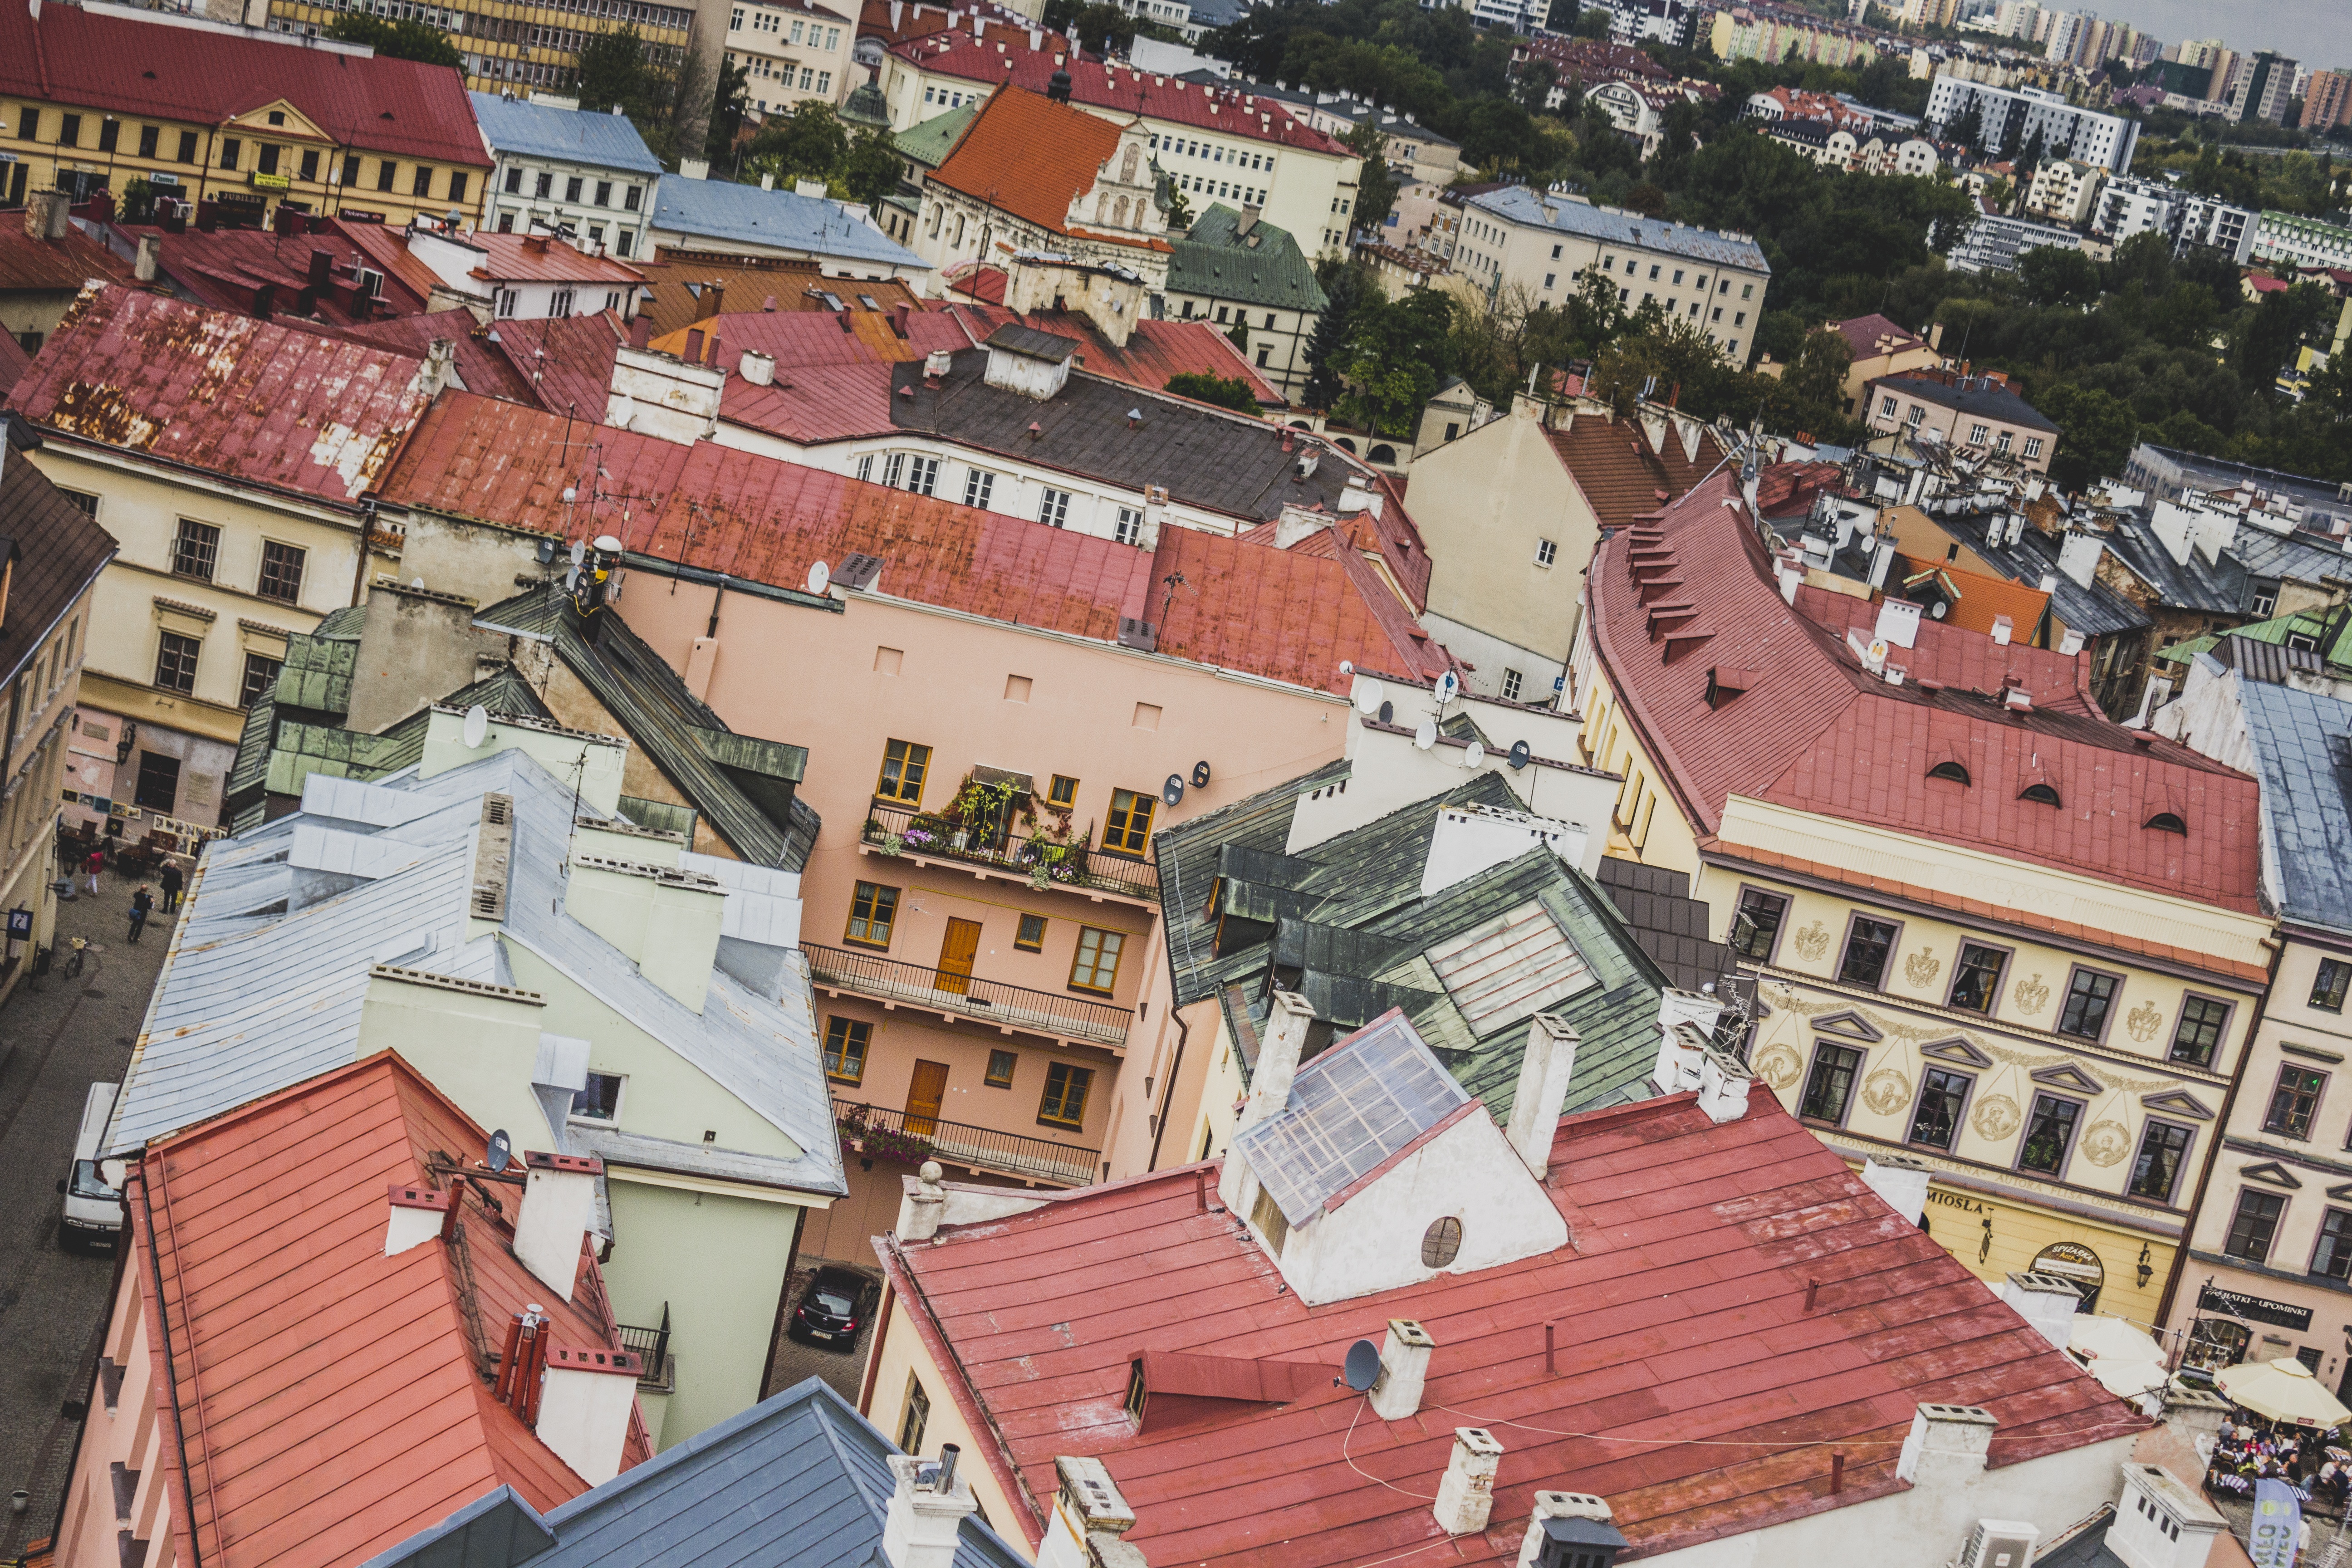
architecture, town, city, monument, cityscape, panorama, downtown, suburb, facade, tourism, poland, lublin, neighbourhood, aerial photography, view of the city, urban area, residential area, human settlement